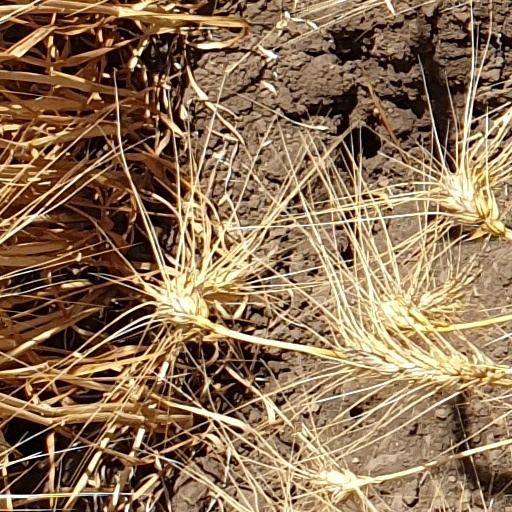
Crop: wheat